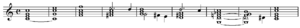
L’analyse schenkérienne est une méthode d’analyse musicale de la musique tonale fondée sur les théories d’Heinrich Schenker. Son but est de démontrer la cohérence de l'œuvre analysée en montrant comment elle se rattache à une structure profonde, l'Ursatz. Cette structure originelle est presque la même pour toutes les œuvres tonales, mais l'analyse montre comment dans chaque cas individuel elle se développe en une œuvre unique à l'« avant-plan », le niveau de la partition elle-même. Le concept essentiel de la théorie schenkérienne de la tonalité est probablement celui d’« espace tonal ». Les intervalles entre les notes de la triade de tonique forment un espace tonal qui peut être comblé par des notes de passage et des broderies qui, à leur tour, peuvent produire de nouvelles triades et de nouveaux espaces tonals, ouverts à de nouvelles élaborations, jusqu’à l’obtention de la « surface » de l’œuvre, la partition.